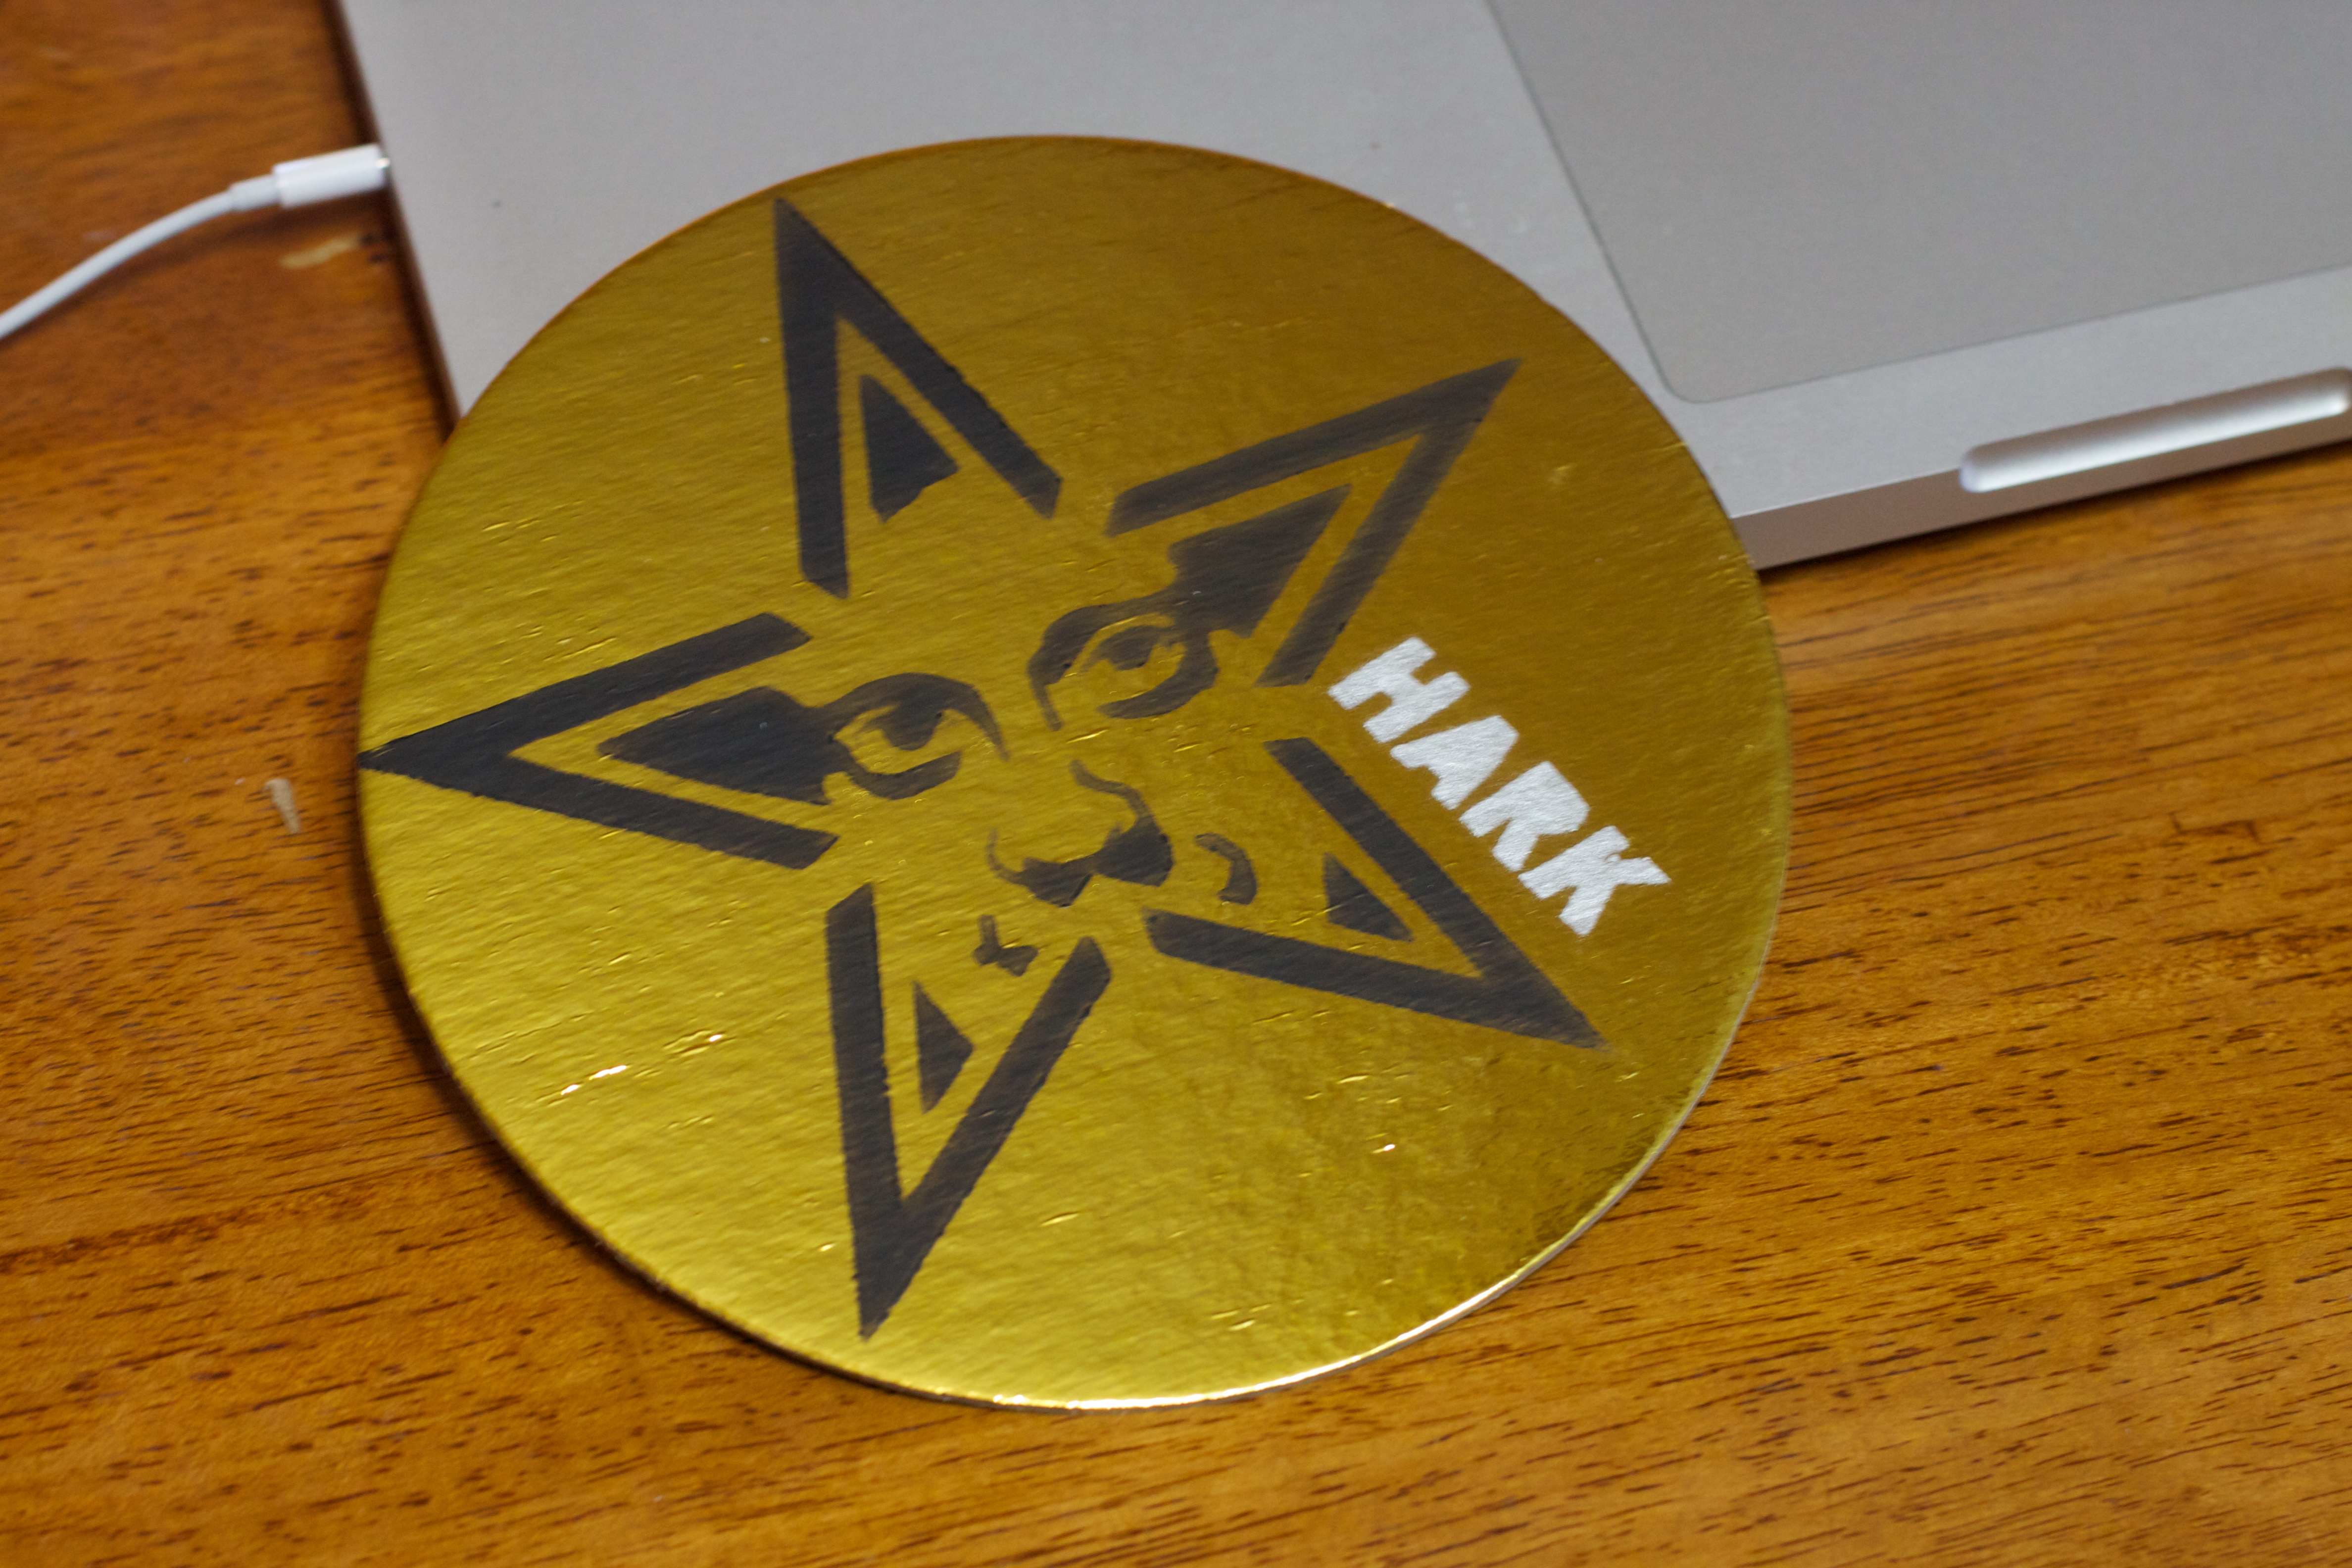
number, symbol, yellow, circle, art, shape, award, fashion accessory